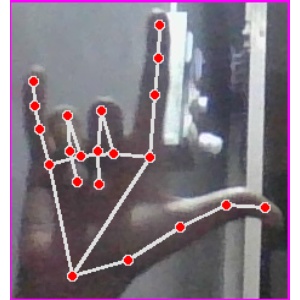
अक्षर: व